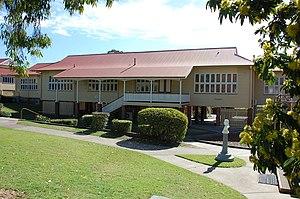
Slide est une série télévisée australienne en 10 épisodes de 42 minutes diffusée entre le 16 août 2011 et le 18 octobre 2011 sur la chaine FOX8. Aux États-Unis, la série est diffusée depuis le 16 août 2012 sur la chaine TeenNick.